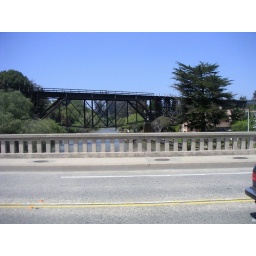
27 railroad bridge over river Capitola